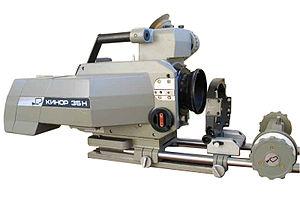
Les caméras Kinor sont des appareils produits durant l’existence de l’URSS, notamment au cours des années 1950, présentés dans les deux formats professionnels, la Kinor-35 et la Kinor-16, avec de nombreux emprunts aux caméras et optiques occidentaux.